University Women's Club

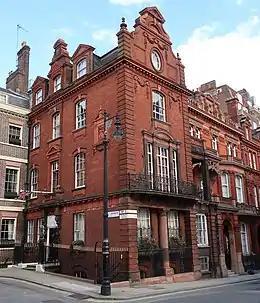
The University Women's Club at 2 Audley Square

The University Women's Club, originally the University Club for Ladies, is a British private members club founded in 1886. As the popular gentlemen's clubs did not accept any women as members, its creation was intended to provide an equivalent club accessible to women. By its own definition, it is a club for "graduate and professional women of varied backgrounds and interests". Members include lawyers, scientists, writers and musicians, as well as businesswomen.